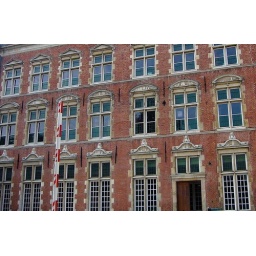
Windows march across this brick facade of a civic building in Bruges